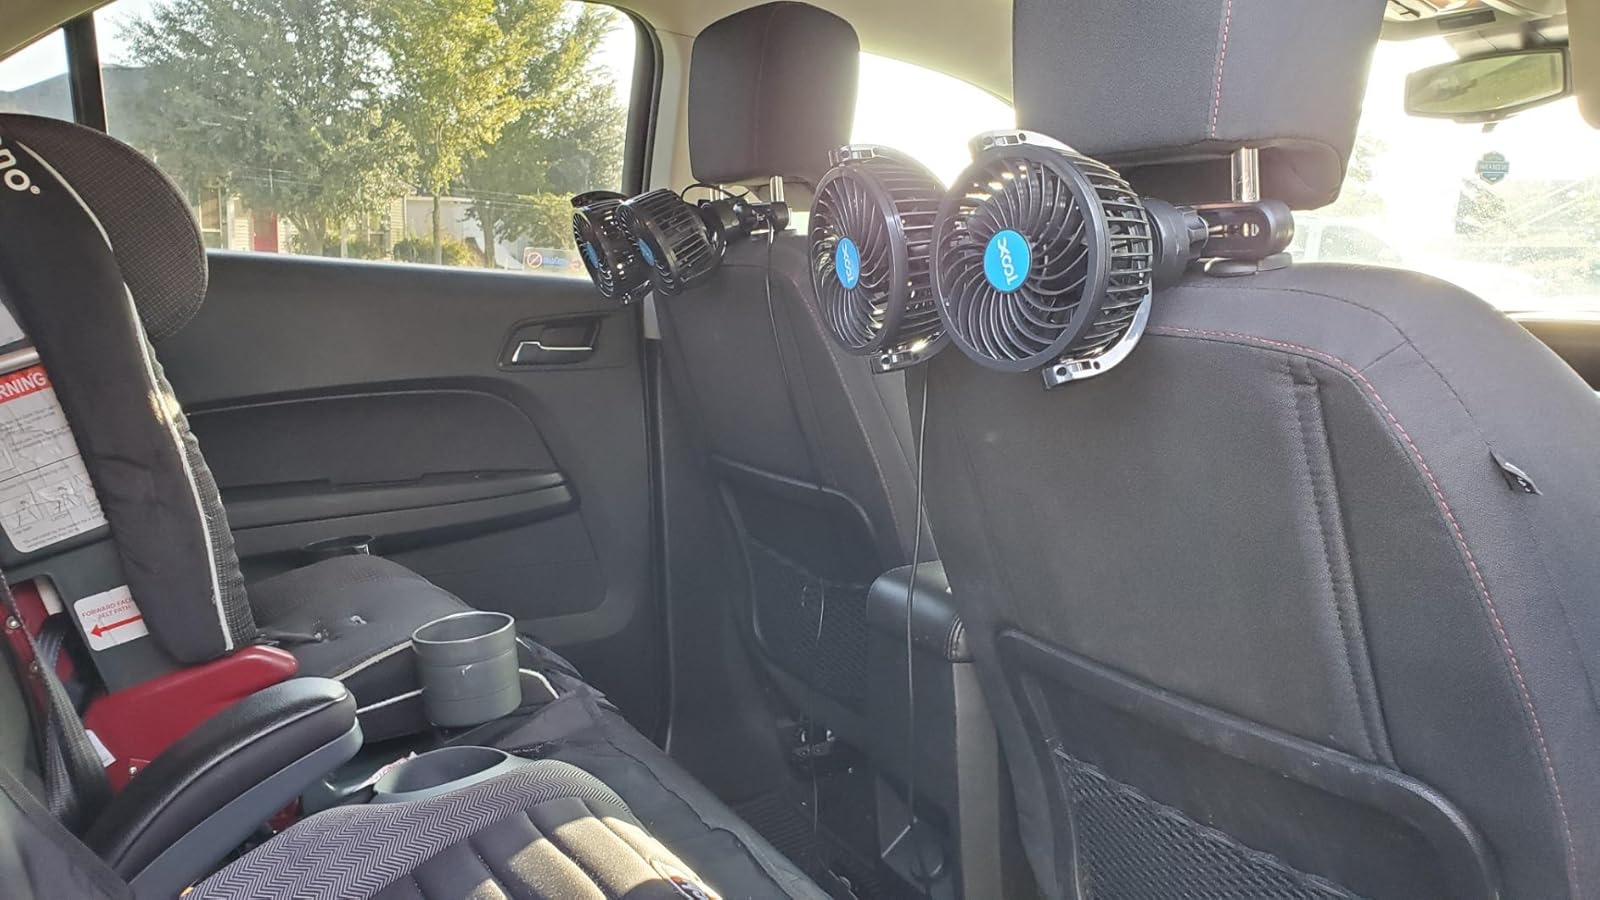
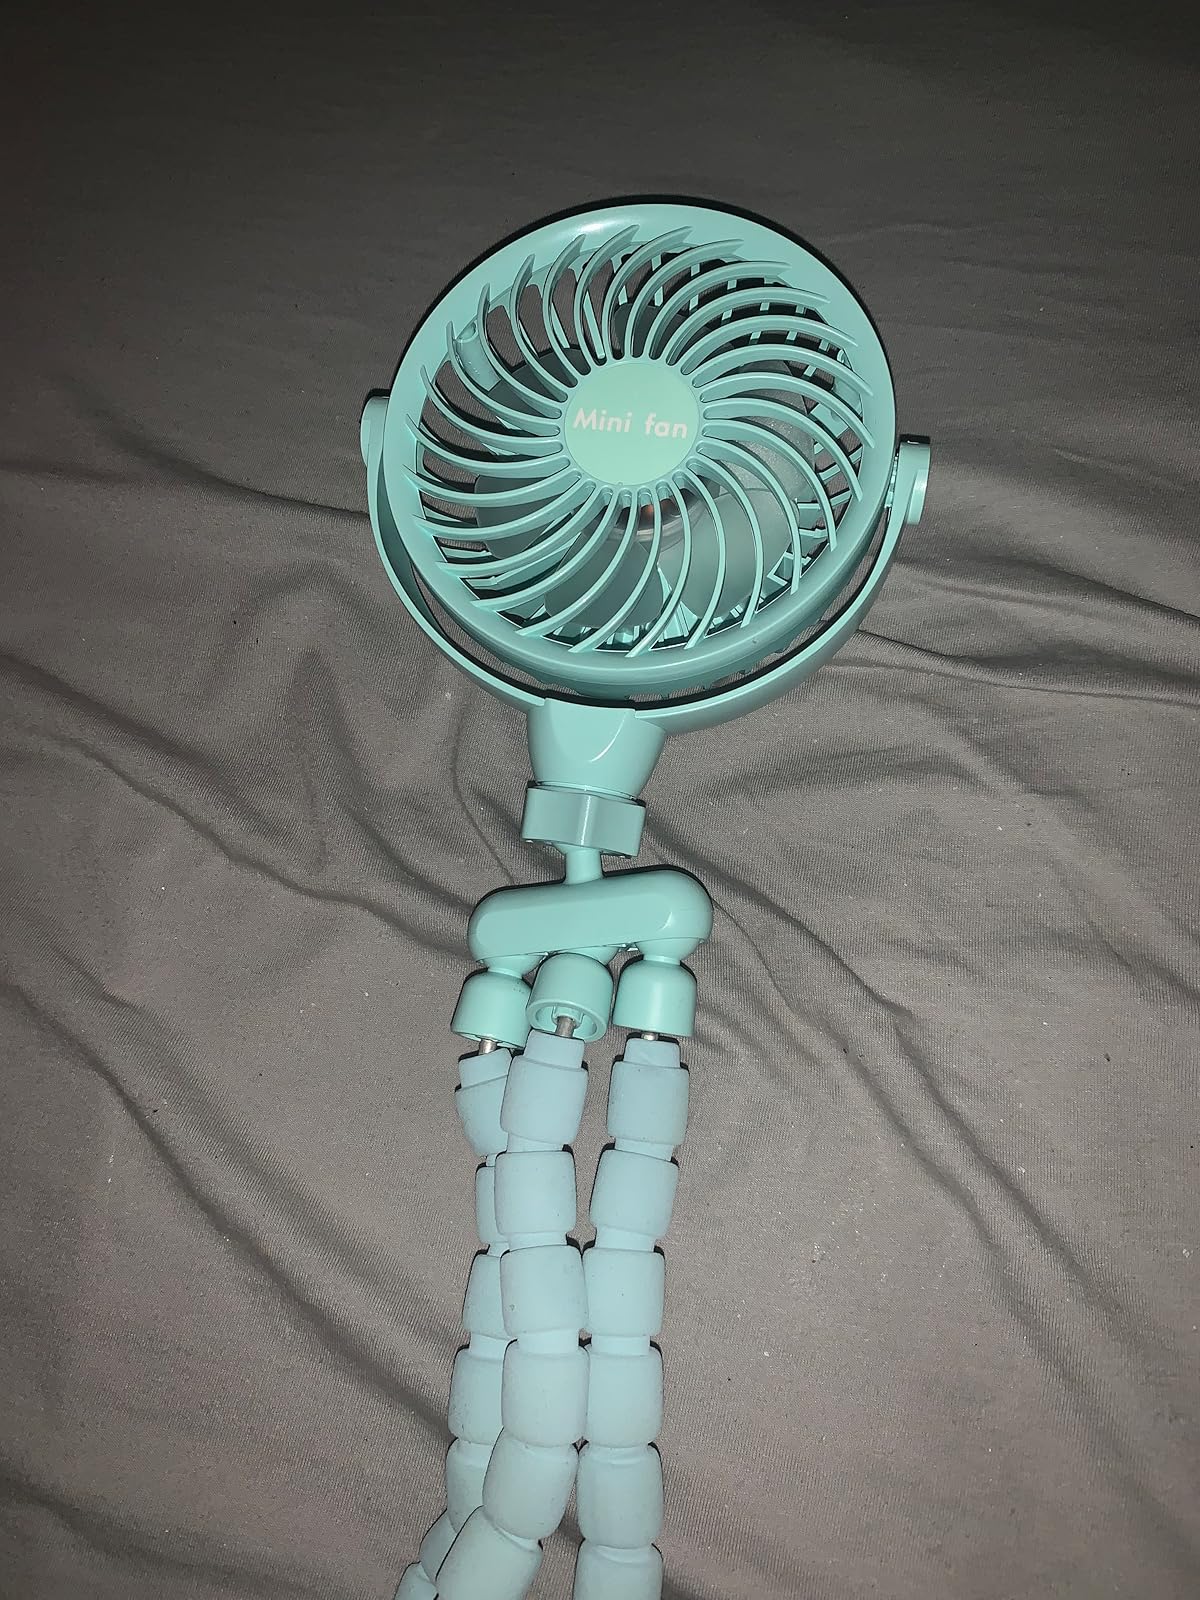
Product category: fan
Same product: no